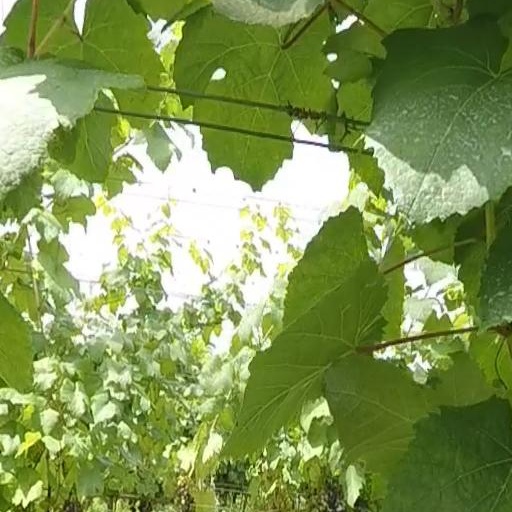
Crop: grape